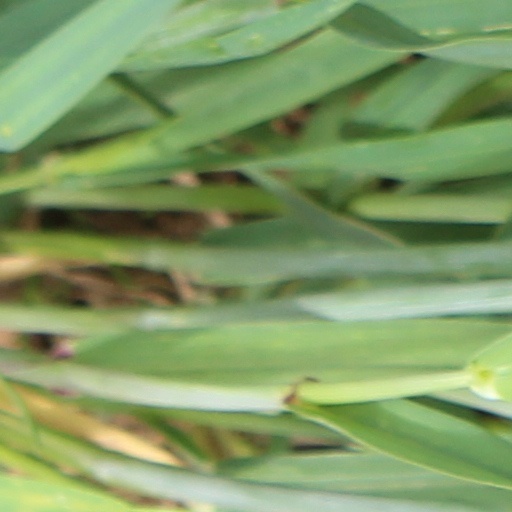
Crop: wheat